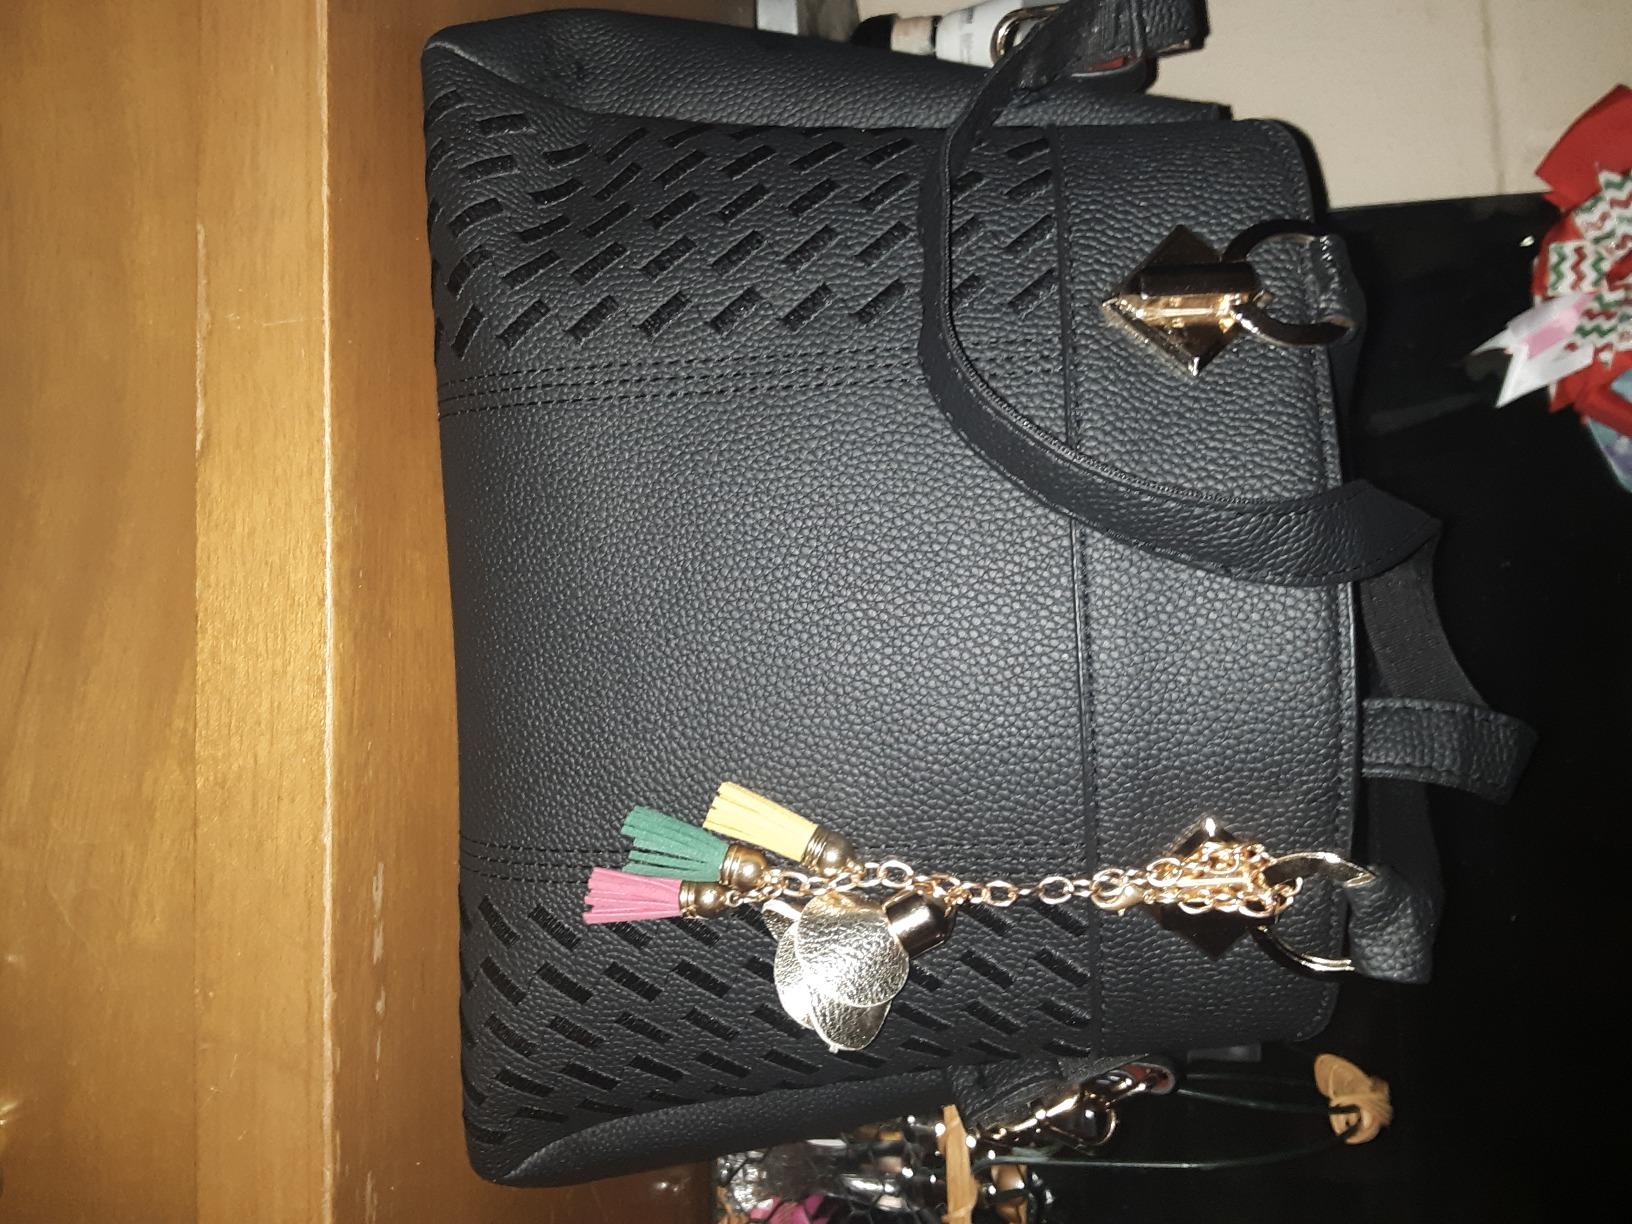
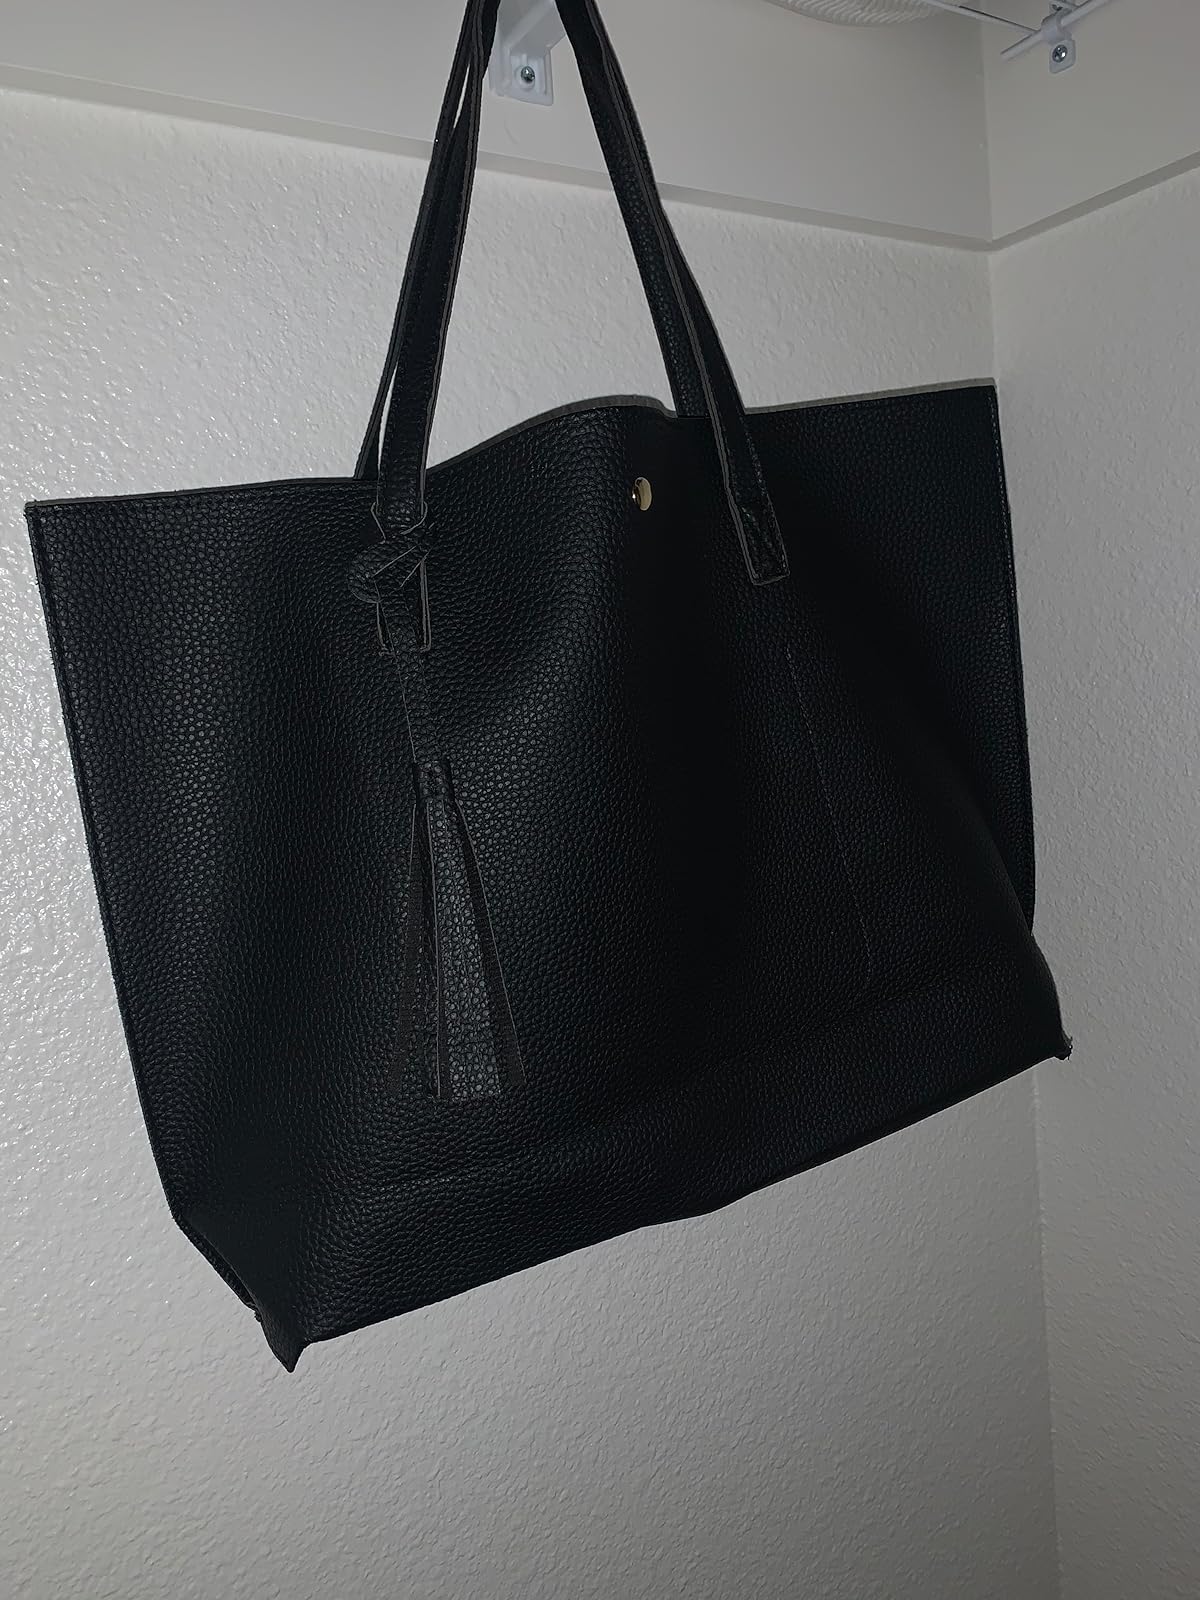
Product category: accessories_handbag
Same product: no